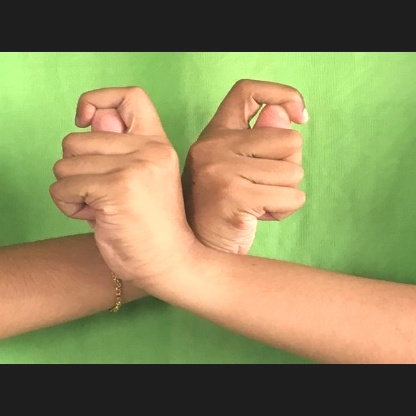
Mudra: Berunda